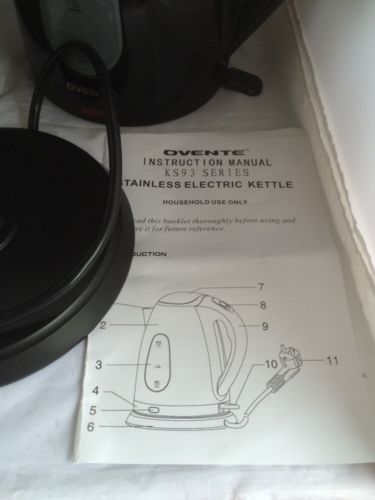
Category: kettle